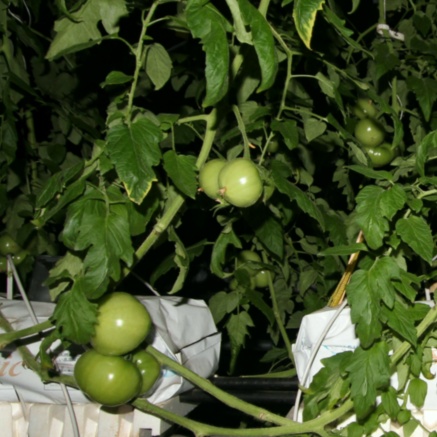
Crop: tomato